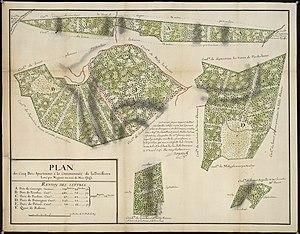
La Boissière. - Plan des cinq bois appartenant à la communauté
La Boissière est une commune française située dans le département de l'Hérault, en région Occitanie.